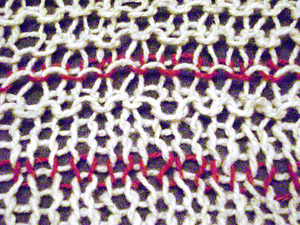
Comme le tissage, le tricot est une technique utilisée pour fabriquer une étoffe à partir d'un fil. Le tricot est constitué de boucles, appelées mailles, passées l'une dans l'autre. Les mailles actives sont tenues sur des aiguilles jusqu'à ce qu'elles puissent être bloquées par le passage d'une nouvelle maille à travers elles.